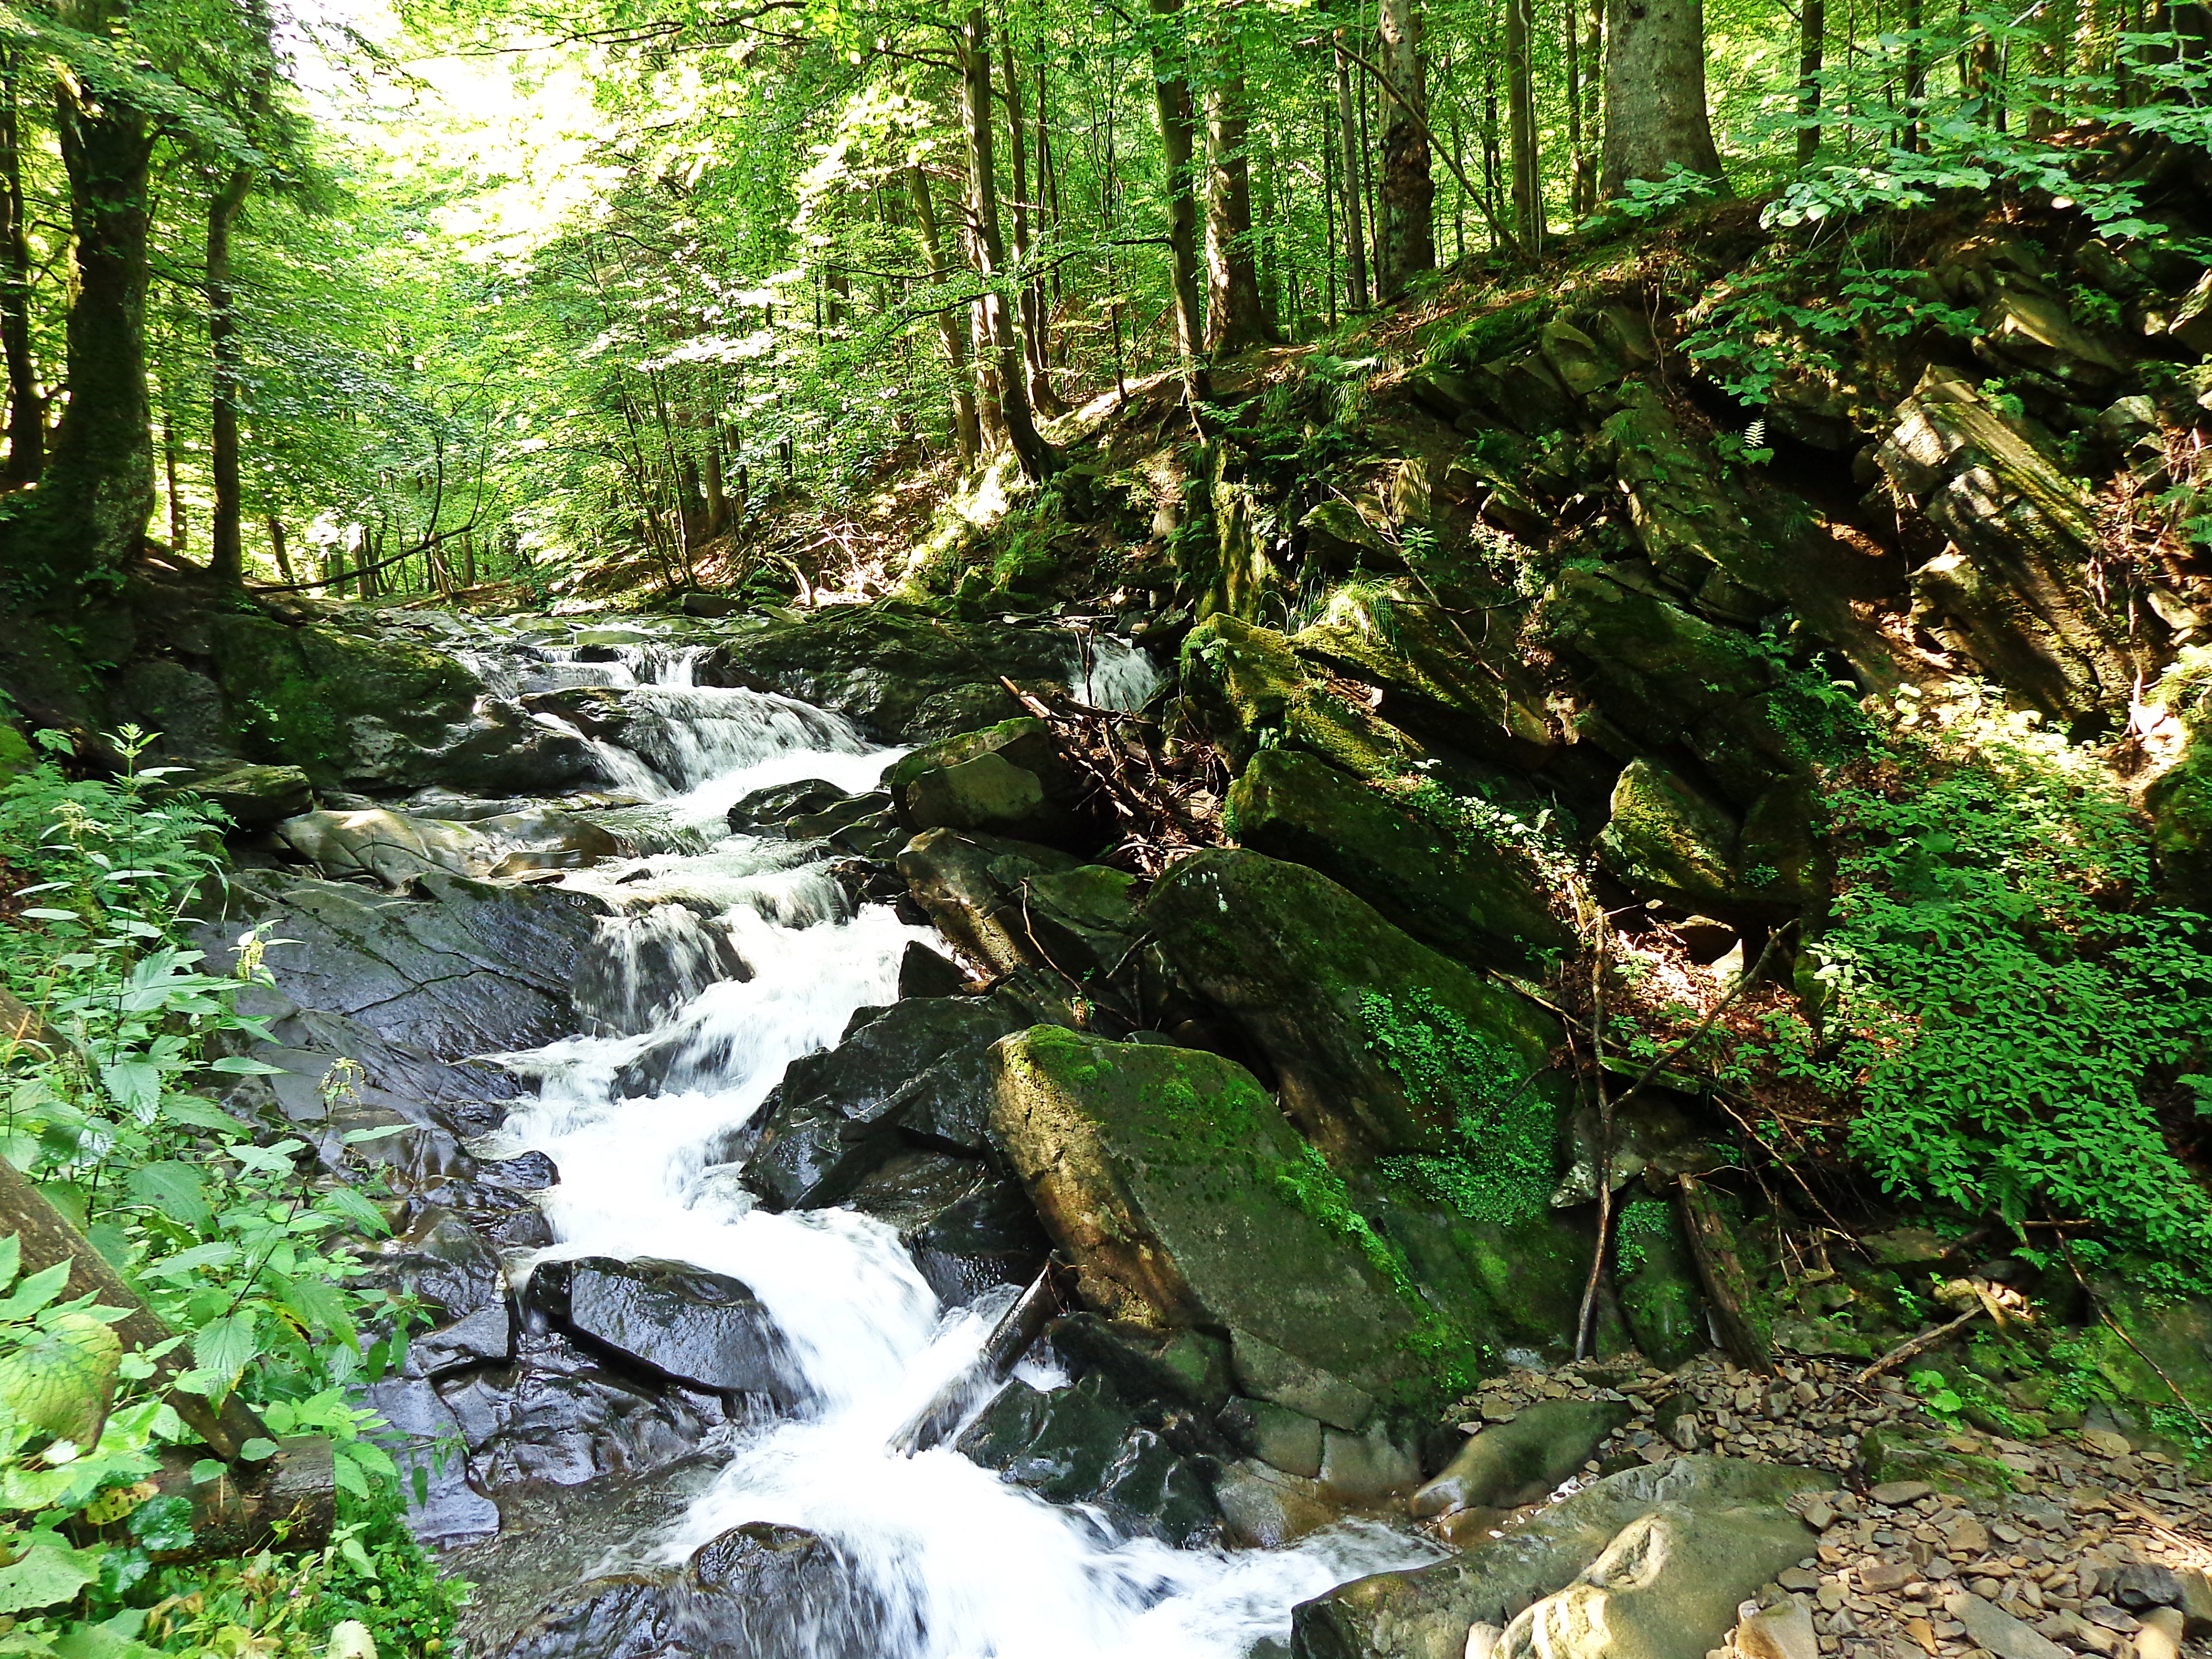
landscape, tree, water, nature, forest, grass, rock, waterfall, creek, wilderness, trail, leaf, lake, river, stone, summer, travel, pond, swim, stream, brook, green, cascade, jungle, holiday, gorge, tourism, body of water, top view, rocks, sunny, tour, mountains, vegetation, rainforest, poland, ravine, woodland, habitat, water feature, ecosystem, watercourse, tatry, podhale, peace of mind, the stones, a view of the mountains, old growth forest, natural environment, geographical feature